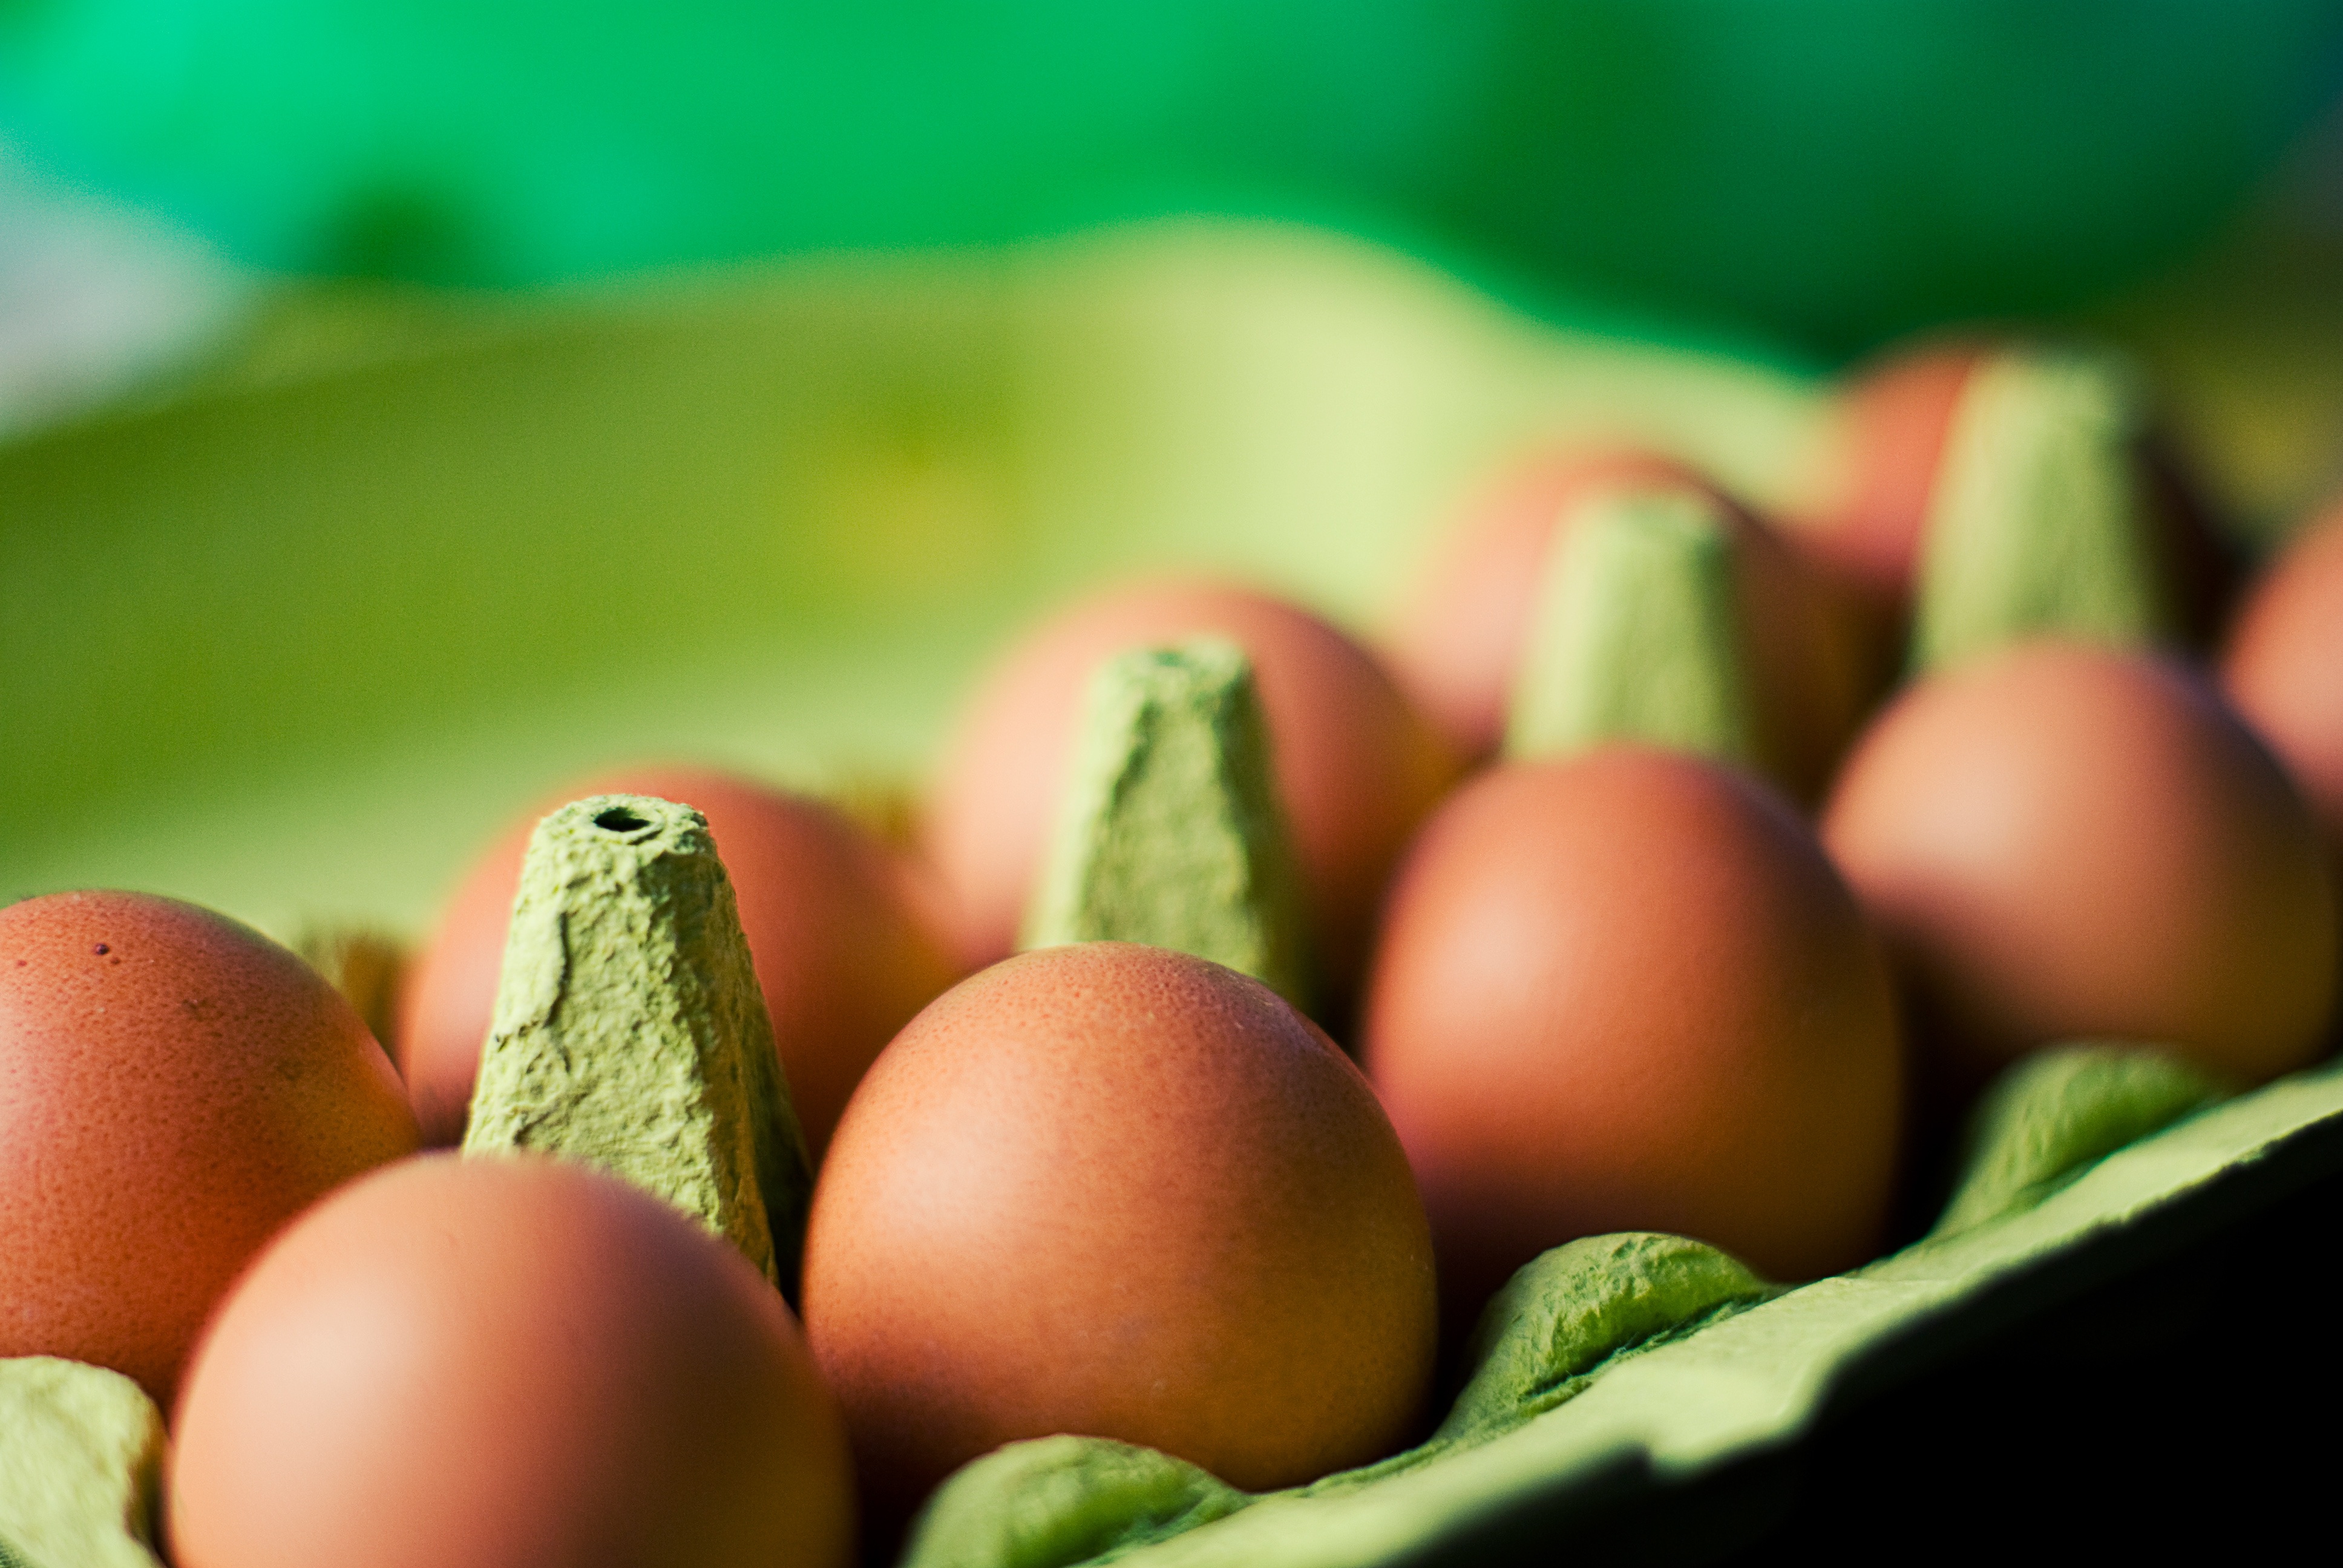
plant, fruit, food, green, produce, brown, breakfast, close up, eggs, carton, macro photography, land plant